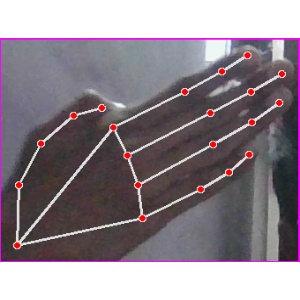
अक्षर: घ